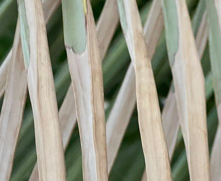
Label: Potassium Deficiency